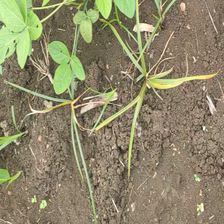
Weed species: Lavhala_(Cyperus_Rotundus)